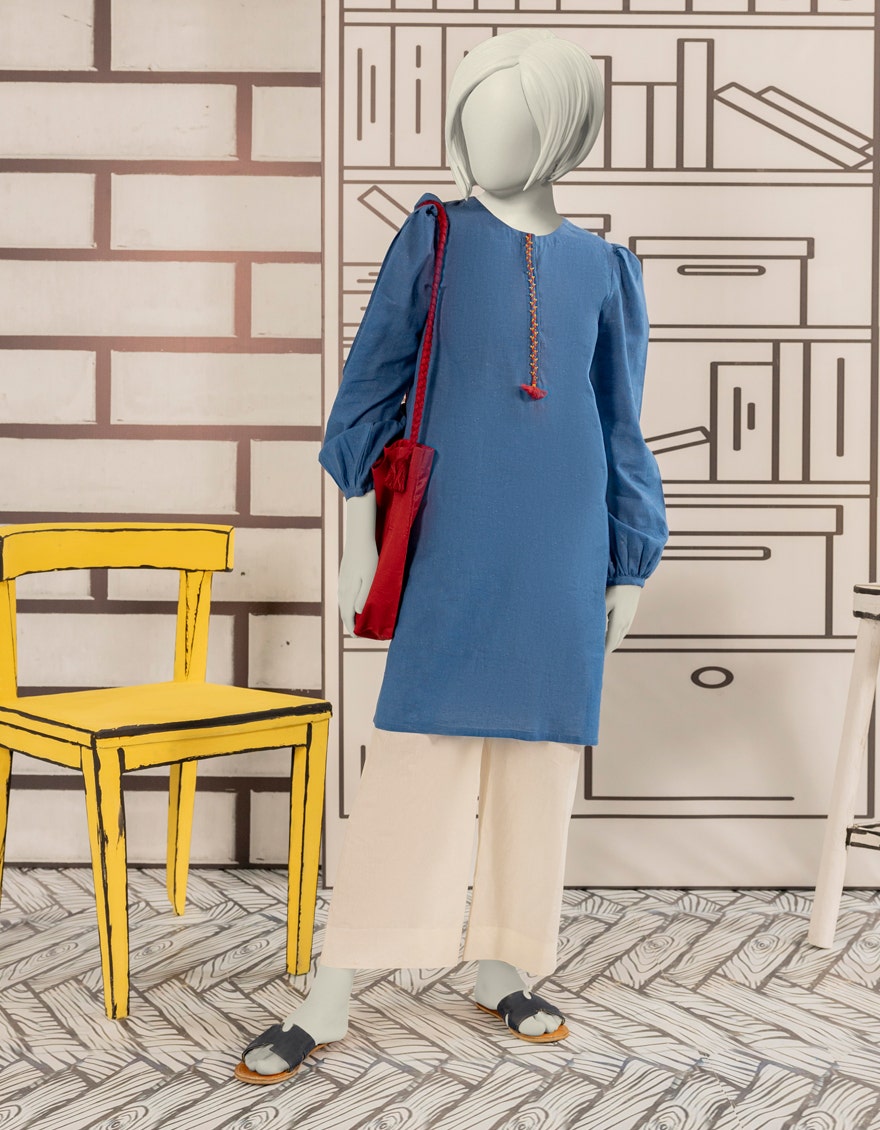
blue kamila tunic with white pants